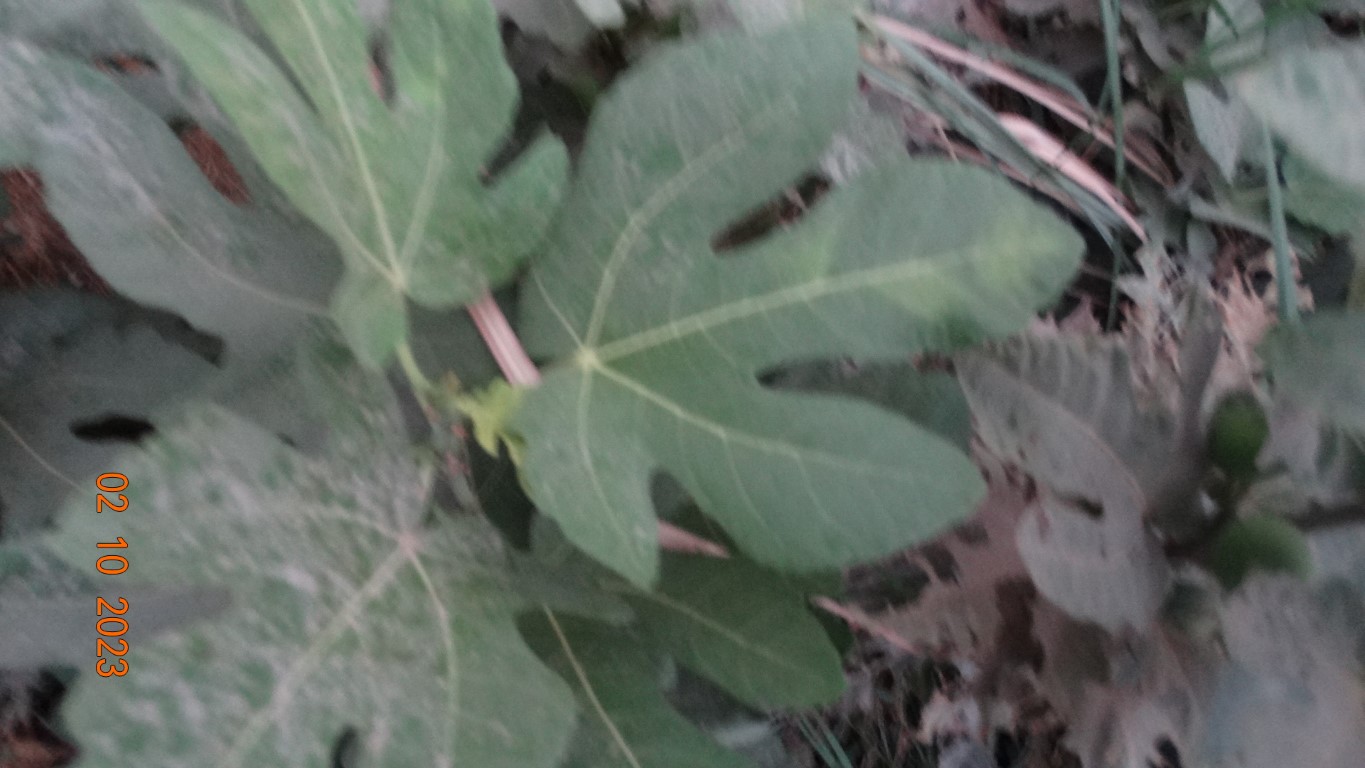
Label: healthy